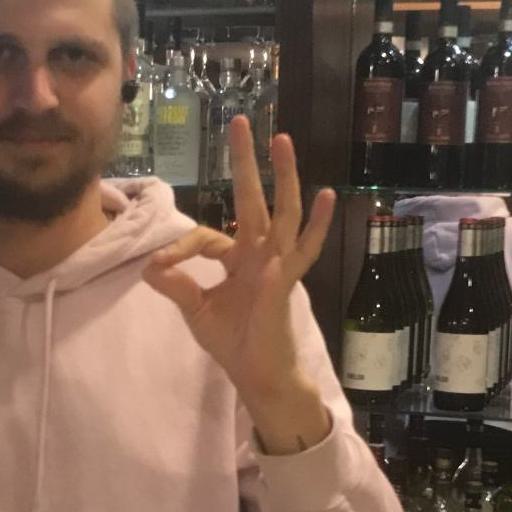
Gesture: ok